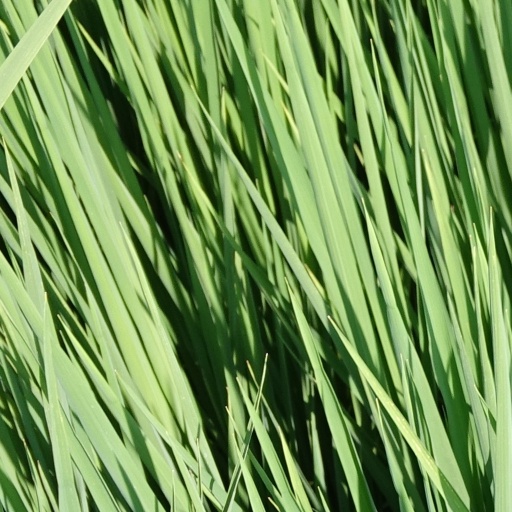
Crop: rice